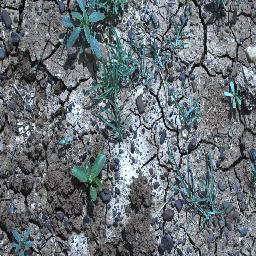
Label: negative